Chungtia

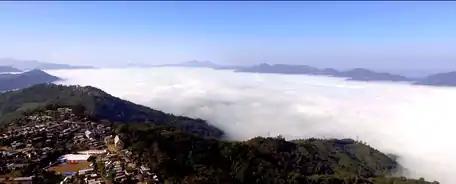
Changkikong as seen from Chungtia.

Chungtia villagers of Nagaland, India, have a strong reliance on plants as medicines. Previous studies have shown that 31 Chungtia medicinal plants (and parts therein) used customarily for skin related treatments possess antimicrobial properties against skin pathogens, strongly supporting the use of these plants by the Chungtia villagers. Five plants, namely "Albizia lucidior", "Begonia picta", "Cassia floribunda", "Holboellia latifolia", and "Maesa indica" have no previous studies on their antimicrobial properties, while "Prunus persica" has only antimicrobial activity reported on its fruit, with no reports on its roots, which are used by the Chungtia villagers. These six plants for their antimicrobial properties against dermatologically relevant pathogens and undertake phytochemical analysis of the most active species, "Prunus persica".